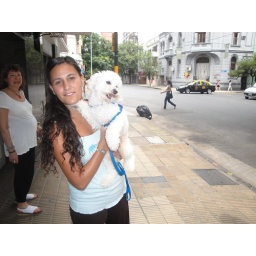
White dog and owner I stopped in the street for a photo